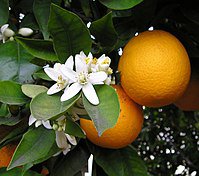
Label: Orange